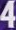
Number: 4